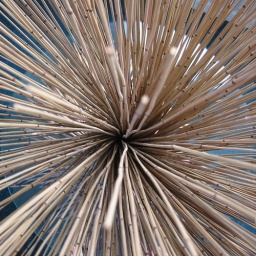
This was a vase full of bamboo or some sort of reeds in Salem oregon. It is on a glass table